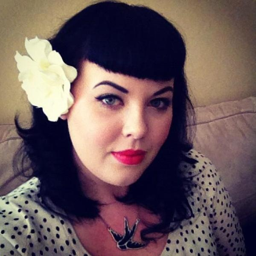
makes me want to go a little shorter with my hair .